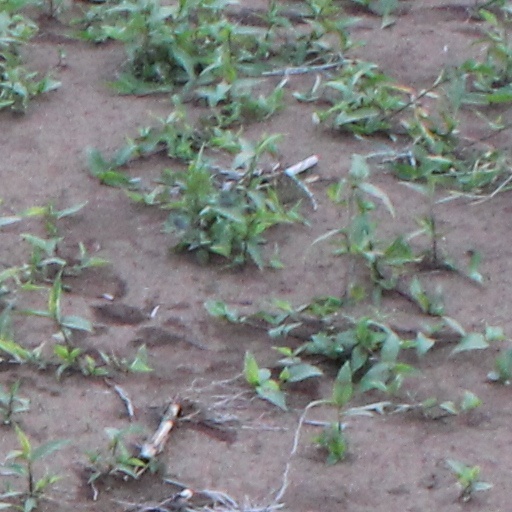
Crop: wheat